History of North Carolina Agricultural and Technical State University

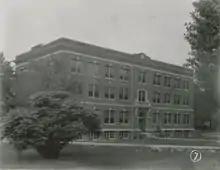
An early image of Noble Hall, originally the Agricultural Building, now houses the School of Nursing

With Land-grant colleges being required to provide military training as part of its core curriculum. The Junior Unit of Army Reserve Officers' Training Corps (R.O.T.C.) was inaugurated in 1919. This two-year program continued until the Senior Division R.O.T.C. was established in 1942, followed by the senior Air Force unit in 1951. In 1925, Dr. Ferdinand D. Bluford was selected as the third president of the college, and A&T became a member of the Colored Intercollegiate Athletic Association (now known as the Central Intercollegiate Athletic Association). The next year, the College's National Alumni Association was established. In 1928, the 27-year ban on female students was lifted as the college once again was granted co-educational status. By December 1931, female students are allowed, for the first time, to participate in the student government as members of the student council. In 1939, the college was authorized to grant the Master of Science degree in education and certain other fields. Two years later, the first Master of Science degree was awarded to Roy Elloy.